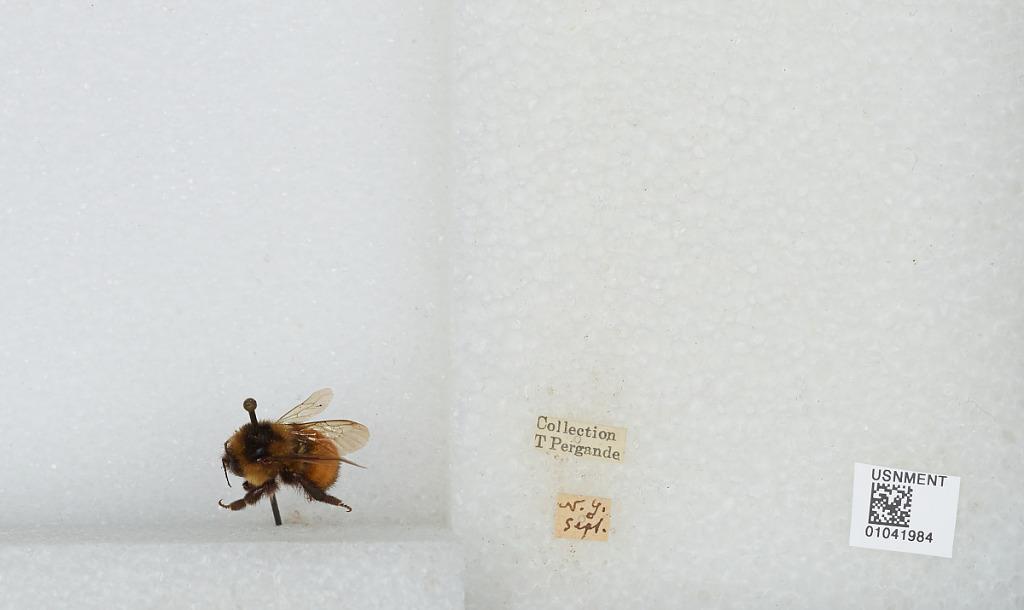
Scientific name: Bombus sp.
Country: United States
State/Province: New York